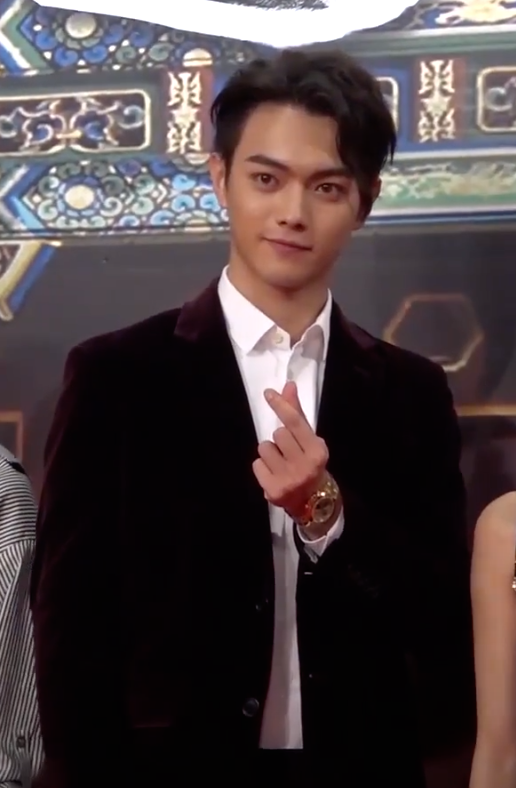
สฺวี ข่าย

| name = สฺวี ข่าย
| image = Xu Kai 《延禧》演員過中秋 2018-09-25.png
| other_names = Kevin Xukai, Soso (ชื่อเล่น)
| birth_place = เซินเจิ้น มณฑลกวางตุ้ง ประเทศจีน
| years_active = 2016–ปัจจุบัน
| agent = Yu Zheng| Huanyu Film
สฺวี ข่าย (; 5 มีนาคม พ.ศ. 2538) เป็นนักแสดงและนายแบบชาวจีนเป็นที่รู้จักจากบทบาทของ “ฟู่ฉาฟู่เหิง” แห่งตระกูล ฟูฉา ในซีรีส์เรื่อง “Story of Yanxi Palace” และ ม่อชิง/หลี่เฉินหลาน ในซีรีส์เรื่อง The legends 2019 (เจาเหยา จอมมารโลกต้องจำ)
== ประวัติ ==
ในปี 2556 เขาได้รับรางวัลชนะเลิศจากการประกวดการคัดเลือกนายแบบในเมืองกว่างโจว ถัดมาในปี 2559 สฺวี ข่าย ได้เซ็นสัญญากับ Huanyu Film ผลงานการแสดงชิ้นแรกของเขา คือ รับบทเป็นตัวละครที่ชื่อว่า หยางเจี้ยน ในซีรีส์เรื่อง เจาเกอ
ในปี 2561 เขาได้ร่วมแสดงในซีรีส์โทรทัศน์นิยายอิงประวัติศาสตร์ เรื่อง "Untouchable Lovers" และ "Story of Yanxi Palace" เขาได้รับการยอมรับอย่างมากกับบทบาทของเขาในฐานะ "ฟู่ฉ่า ฟู่เหิง" ในซีรีส์เรื่อง Story of Yanxi Palace ซึ่งเป็นที่นิยมอย่างมากในประเทศจีนและทั่วเอเชีย
ในปี 2562 เขาได้แสดงเป็นหนึ่งในตัวละครหลักในภาพยนตร์เรื่อง "Autumn Fairy Tale" หรือ "รักนี้ชั่วนิรันดร์" ในเวอร์ชันจีน ซึ่งเข้าฉายเมื่อ 14 กุมภาพันธ์ 2562 ที่ผ่านมา ในปีเดียวกัน เขายังได้รับการแสดงโดยเป็นตัวหลักครั้งแรกในซีรีส์เรื่อง "The Legends 2019" หรือภาษาไทยในชื่อว่า "เจาเหยา จอมมารโลกต้องจำ" รับบทเป็น "ม่อชิง/ลี่เฉินหลาน"
== ผลงานการแสดง ==
=== ภาพยนตร์ ===
| class="wikitable"
|-
! ปี !! ชื่อเรื่องภาษาอังกฤษ/ไทย !! ชื่อภาษาจีน !! บทบาท !! หมายเหตุ !! อ้างอิง
|-
| 2019 || "Autumn Fairy Tale" รักนี้ชั่วนิรันดร์ || 蓝色生死恋|| Han Tai || กับ จ้าว ลู่ซือ||
|
=== ซีรีส์ ===
| class="wikitable"
|-
! ปี !! ชื่อเรื่องภาษาอังกฤษ/ไทย !! ชื่อภาษาจีน !! บทบาท !! หมายเหตุ !! อ้างอิง
|-
| rowspan=2|2018 || "Untouchable Loversหงส์ขังรัก" || 凤囚凰 || Shen Yu|| ซับไทย&พากย์ไทย ทาง True ID ||
|-
| "Story of Yanxi Palaceเล่ห์รักวังต้องห้าม" || 延禧攻略 || ฟู่เหิง|ฟู่ฉาฟู่เหิง|| ซับไทย&พากย์ไทย ทาง Netflix TH และ iQIYI Thailand ||
|-
|rowspan=3|2019 || "The Legends (TV series)|The Legendsเจาเหยา จอมมารโลกต้องจำ" || 招摇 || Li Chenlan / Mo Qing|| ซับไทย&พากย์ไทย ทาง iQIYI Thailand||
|-
| "Arsenal Military Academyภารกิจรักนักเรียนทหาร" || 烈火军校 || Gu Yanzhen กู้ เยี่ยนเจิน ||ซับไทย&พากย์ไทย ทาง iQIYI Thailand||
|-
| "Once Upon a Time in Lingjian Mountainกาลครั้งหนึ่งที่ภูเขาหลิงเจี้ยน" || 从前有座灵剑山 || Wang Luหวังลู่ || ซับไทย ทาง iQIYI Thailand||
|-
| 2020 ||"Dance of the Sky Empireบันทึกระบำสวรรค์" || 天舞纪 || Li Xuanหลี่เสฺวียน|| ซับไทย ทาง iQIYI Thailand||
|-
|rowspan="3" |2021 || "Ode to Daughter of Great Tang|Court Ladyลำนำรักแห่งฉางอัน" || 骊歌行 || Sheng Chumu เฉิง ฉู่โม่ || ซับไทย ทาง iQIYI Thailand||
|-
| "Falling Into Your Smileรักยิ้มของเธอ" || 你微笑时很美 || Lu Sicheng ลู่ ซือเฉิง|| ซับไทย&พากย์ไทย ทาง WeTV ||
|-
| "Ancient Love Poetryตำนานรักสองสวรรค์" || 千古玦尘 || Bai Jue / Qing Mu / Bo Xuan || ซับไทย&พากย์ไทย ทาง WeTV||
|-
| rowspan="3" |2022|| "Royal Feastหัตถานางใน" || 尚食 || จักรพรรดิเซฺวียนเต๋อ|จูจ้านจี || ซับไทย&พากย์ไทย ทาง Ch3plus||
|-
| "She and Her Perfect Husbandกฎล็อคลิขิตรัก" || 爱的二八定律 || Yang Hua หยางหัว || ซับไทย&พากย์ไทย ทาง WeTV ||
|-
| "Lost in the Kun Lun Mountainsปริศนาแห่งคุนหลุน" || 迷航昆仑墟 || Ding Yunqi ติง อวิ๋นฉี || ซับไทย ทาง WeTV
ซับไทย&พากย์ไทย ทาง iQIYI
|
|-
| rowspan="2" |2023 || "Snow Eagle Lordอินทรีหิมะเจ้าดินแดน" ||雪鹰领主|| Dongbo Xueying ตงป๋อ เสวี่ยอิง|| ซับไทย&พากย์ไทย ทาง WeTV ||
|-
| "Wonderland of Loveพสุธารักเคียงใจ" || 乐游原 || Li Ni หลี่ นี่ || ซับไทย&พากย์ไทย ทาง WeTV ||
|-
| rowspan="3"| 2024 || "Sword and Fairy เซียนกระบี่เปิดผนึกพิชิตชะตา "|| 祈今朝 || Yue Jinzhao เยว่ จินเจา || ซับไทย&พากย์ไทย ทาง WeTV ||
|-
| "Best Choice Everสุดท้ายคือเธอ" || 承欢记 || เหยา จื้อหมิง || ซับไทย&พากย์ไทย ทาง WeTV ||
|-
| "As Beautiful As Youเธอผู้เปล่งประกายกว่าแสงดาว" || 你比星光美丽 || หาน ถิง || ซับไทย&พากย์ไทย ทาง WeTV ||
|-
| rowspan="2" |TBA || "Moonlit Reunion" || 子夜归 || เหมย จู๋อวี่ || รอออกอากาศ ||
|-
| "Fire In vestigator" || 火场追凶 || อวี๋ ถง || กำลังถ่ายทำ ||
|
== ผลงานเพลง ==
| class="wikitable"
! ปี !! ชื่อภาษาอังกฤษ !! ชื่อภาษาจีน !! อัลบั้ม !! หมายเหตุ/อ้างอิง
|-
| 2021 || "Soulmate" || 第一默契 || "Falling Into Your Smile OST" || กับ เฉิงเซียว
|-
| 2019 || "Entering a Dream" || 入梦 || "Arsenal Military Academy OST" || กับ ไป๋ ลู่
|
== อ้างอิง ==
หมวดหมู่:นักแสดงชายชาวจีน
หมวดหมู่:บุคคลจากเชินเจิ้น
หมวดหมู่:บุคคลที่เกิดในปี พ.ศ. 2538
หมวดหมู่:นักแสดงละครโทรทัศน์ชายชาวจีน
หมวดหมู่:บุคคลที่ยังมีชีวิตอยู่
หมวดหมู่:นายแบบจีน
หมวดหมู่:นักแสดงภาพยนตร์ชายชาวจีน